The Chevy Chase Show

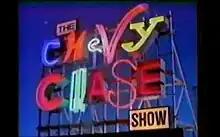
"The Chevy Chase Show" title card

The Chevy Chase Show is an American late night talk show hosted by actor and comedian Chevy Chase that aired in 1993 on Fox. The series was canceled after six weeks on the air. It was the last late night talk show that aired on Fox until 2006 when "Talkshow with Spike Feresten" debuted.